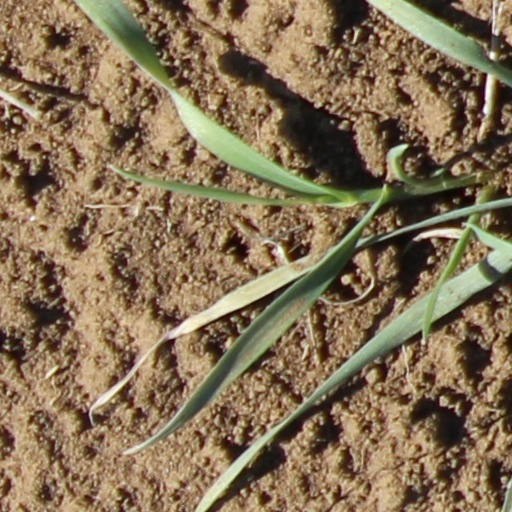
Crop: wheat